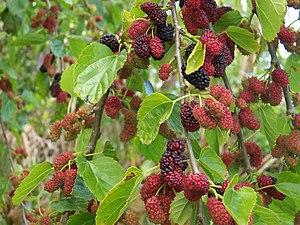
Les Moreae sont une tribu de plantes dicotylédones de la famille des Moraceae, originaire des régions tempérées et tropicales, qui comprend 8 genres et approximativement 73 espèces. C'est avec les Artocarpeae, Castilleae, Dorstenieae, Ficeae et Maclureae, l'une des six tribus de la famille. Cette tribu, qui comprend notamment le genre Morus, est probablement polyphylétique.
Le Mûrier blanc, Mûrier commun, Mulberry ou Mora, est une espèce de Mûriers, des arbres fruitiers de la famille des Moracées. Originaire de Chine, le Mûrier blanc fut largement cultivé pour ses feuilles, aliment exclusif du ver à soie.